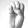
ASL letter: E